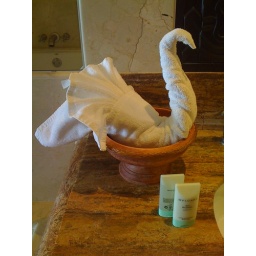
At any beach resort in Mexico, you see the hotel towels shaped into all sorts of animals.